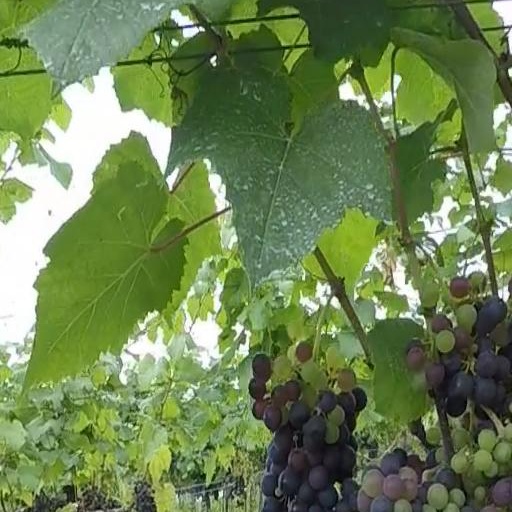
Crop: grape